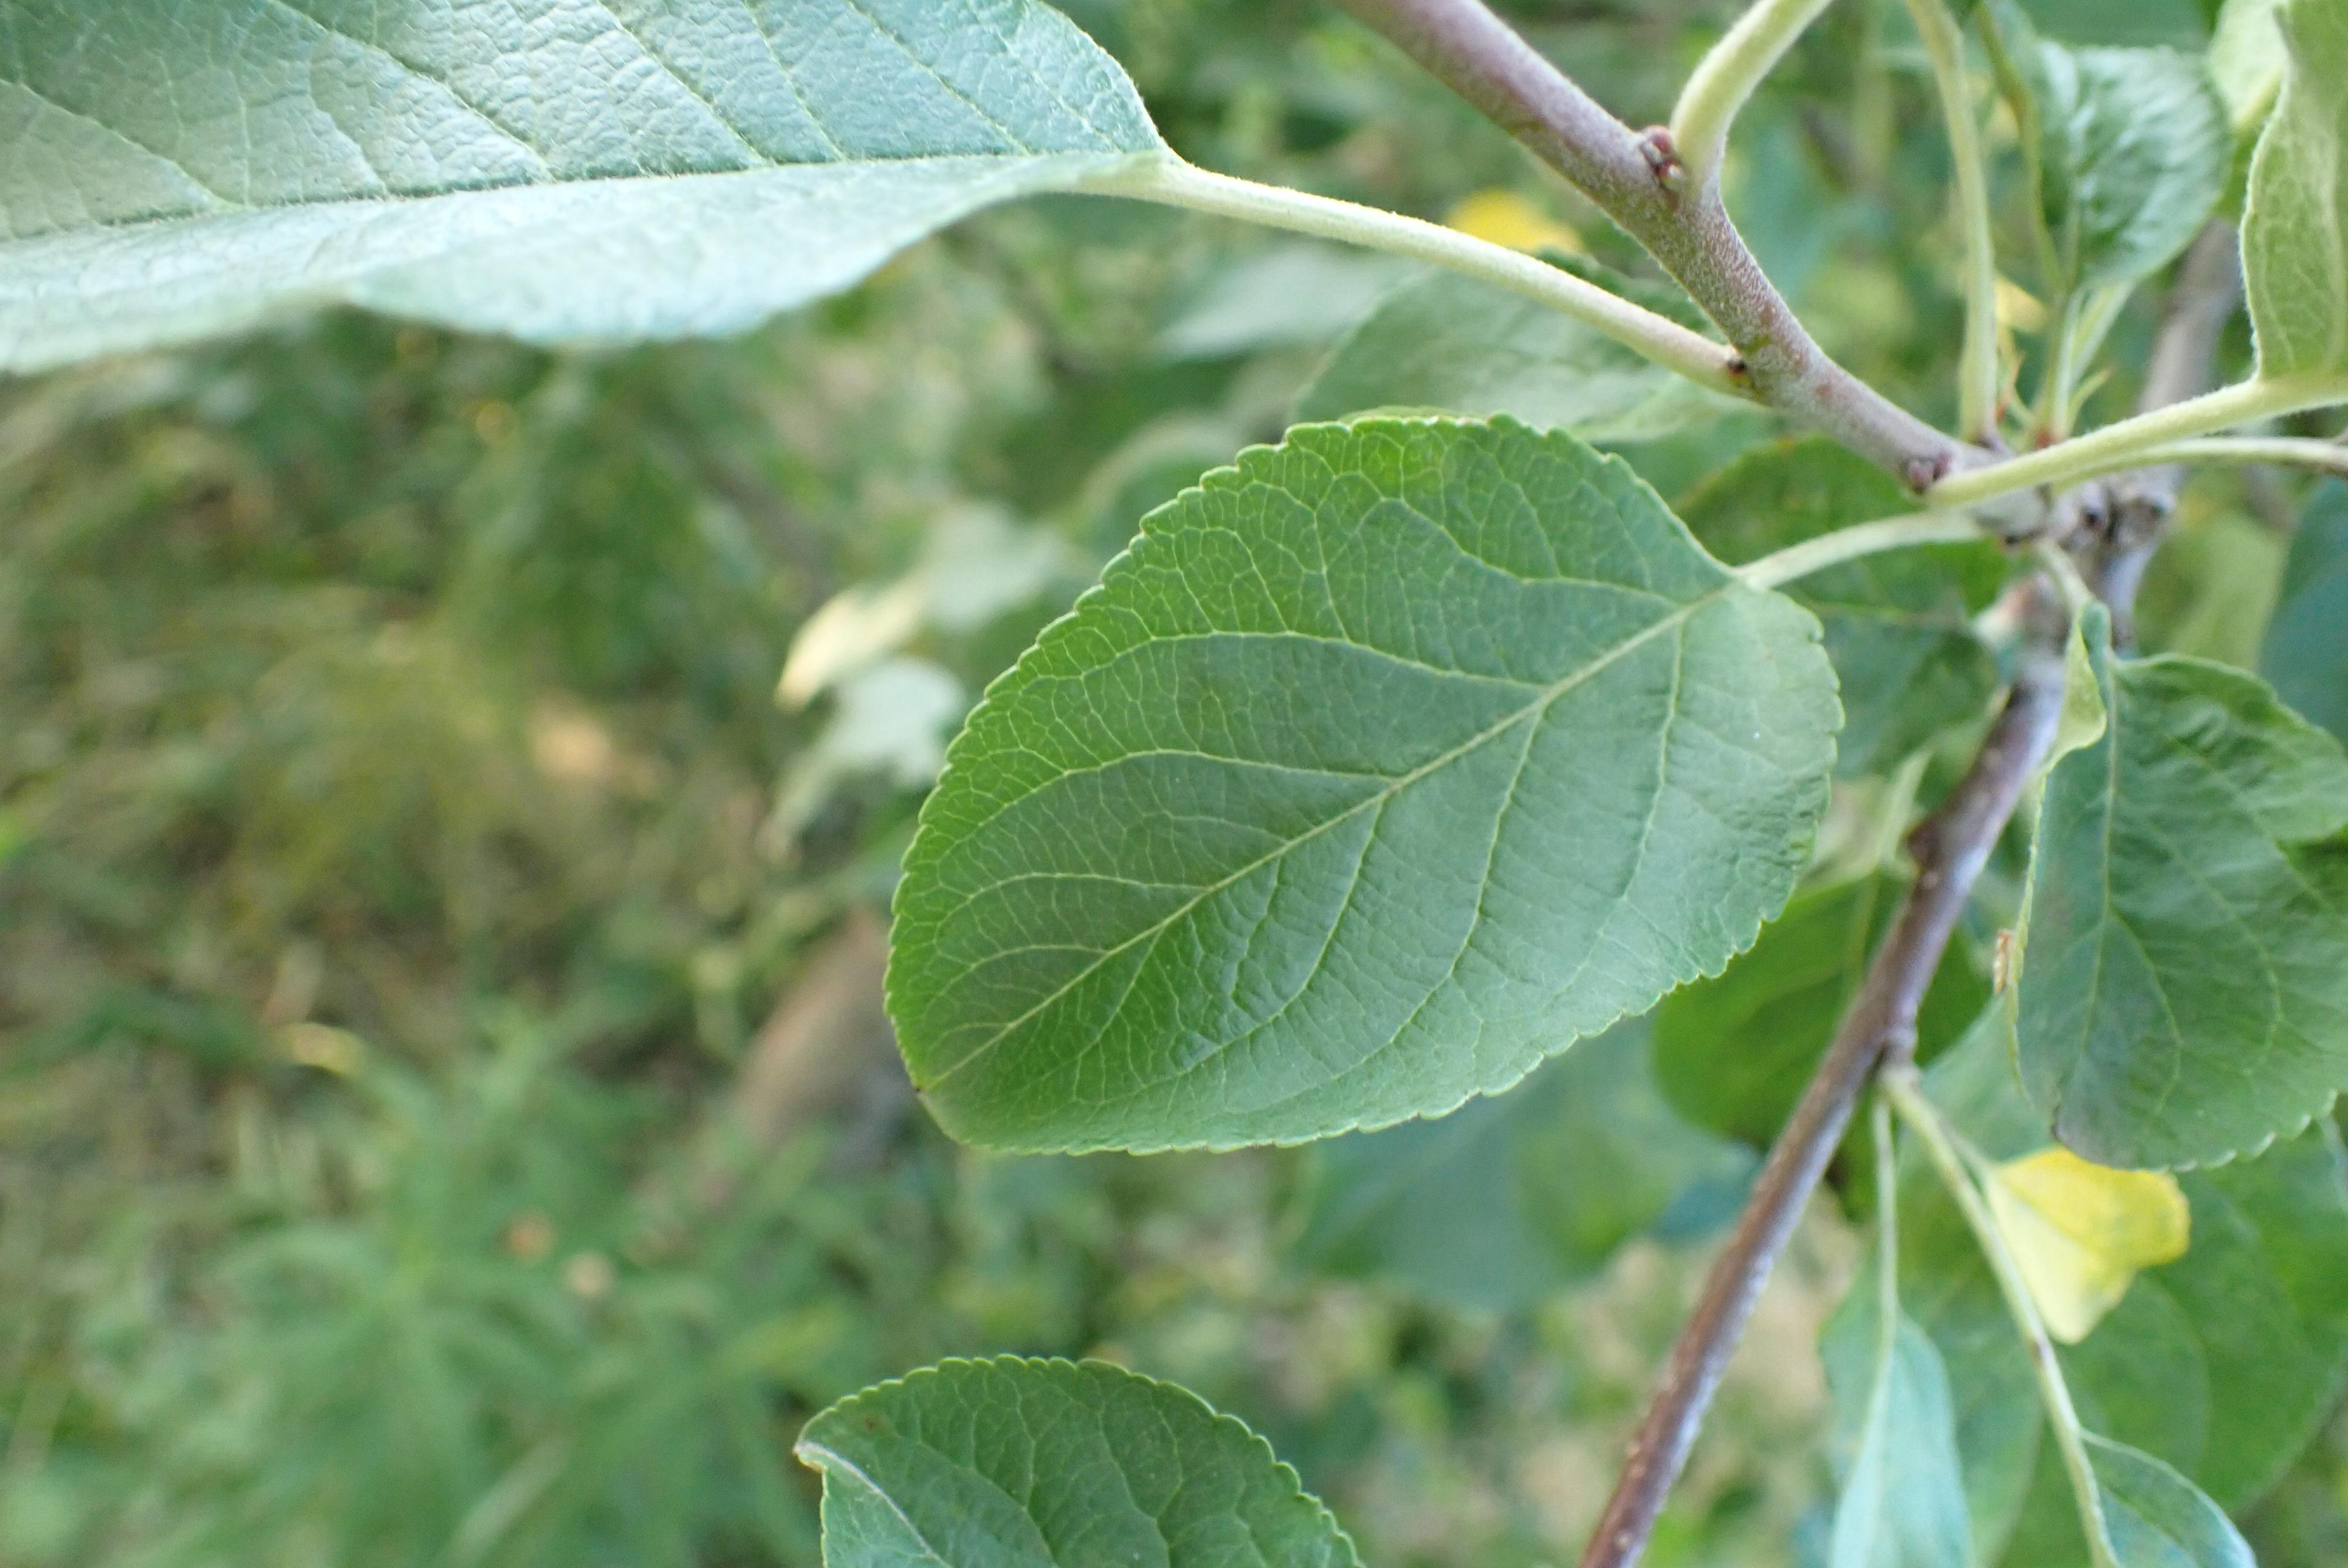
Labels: healthy